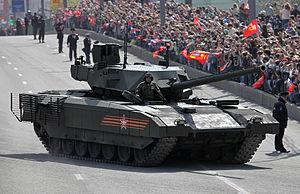
Le T-14 Armata est un char de combat russe. Son développement a commencé après l'abandon du programme T-95. Il a été présenté le 9 mai 2015 lors du défilé militaire célébrant le 70ᵉ anniversaire de la victoire dans la Grande Guerre patriotique contre le nazisme.